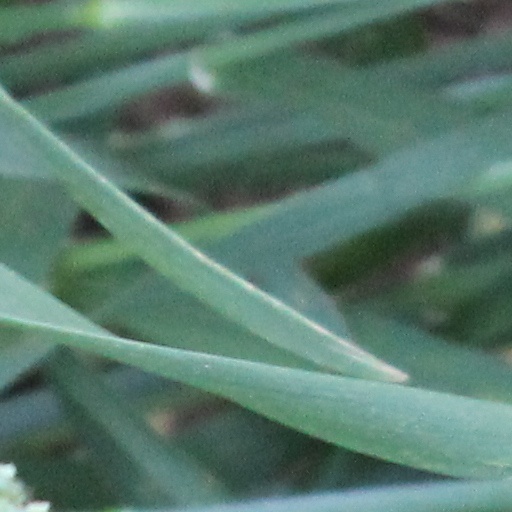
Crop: wheat